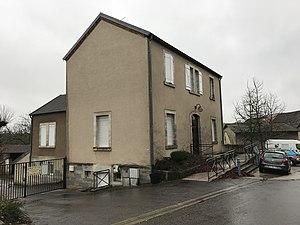
Audelange (Jura) en janvier 2018.
Audelange est une commune française située dans le département du Jura, en région Bourgogne-Franche-Comté. Les habitants se nomment les Audelangeais et Audelangeaises.